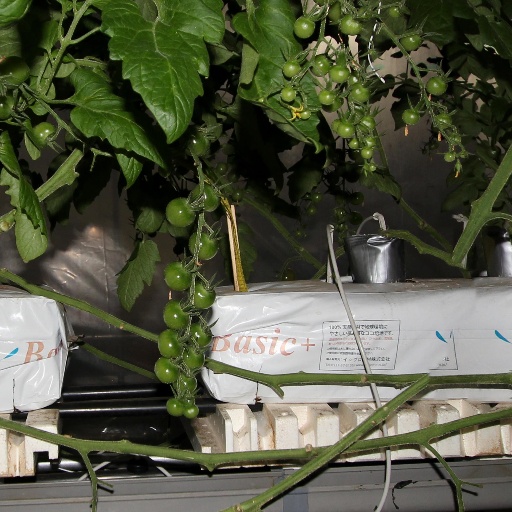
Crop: tomato